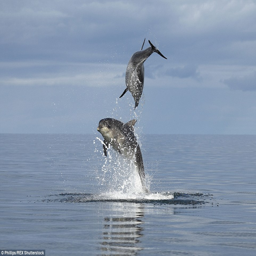
insight : the book also draws attention to the dangers the animals face , in particular from oil and gas activity and industrial development